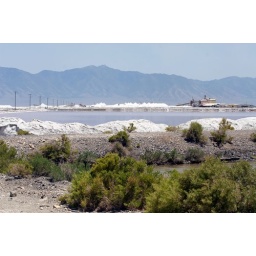
Salt water evaporation ponds of the Morton Salt Works on the Great Salt Lake in Utah. Salt plant is on the upper left.